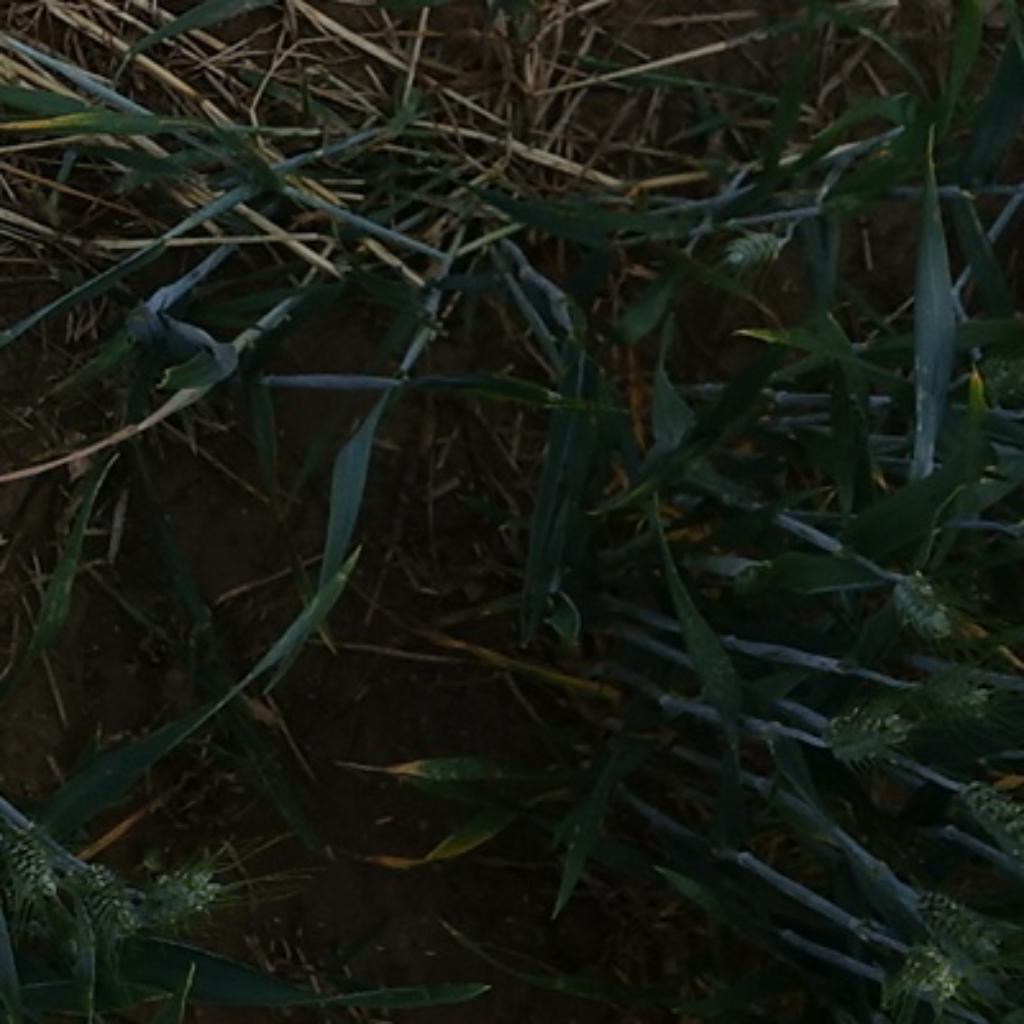
Country: France
Location: VLB
Wheat development stage: Filling